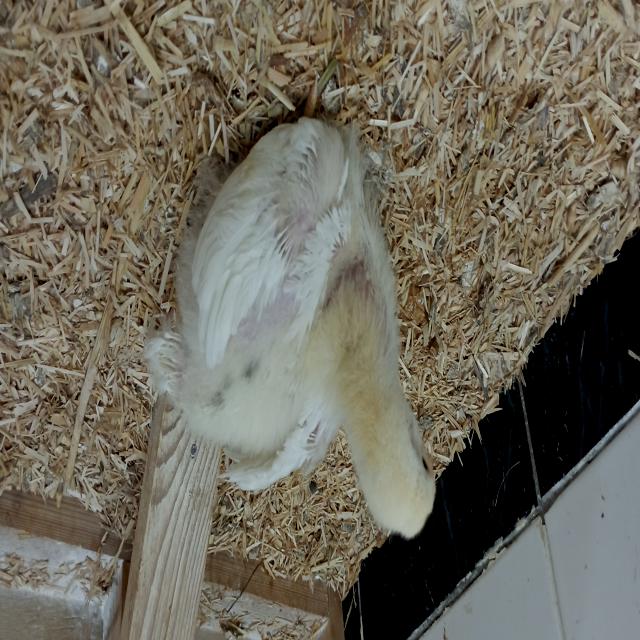
Weight: 494 g